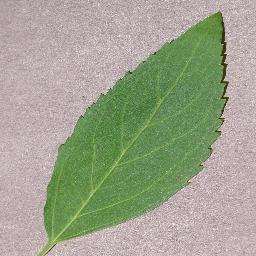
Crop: cherry
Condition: (including_sour)_healthy